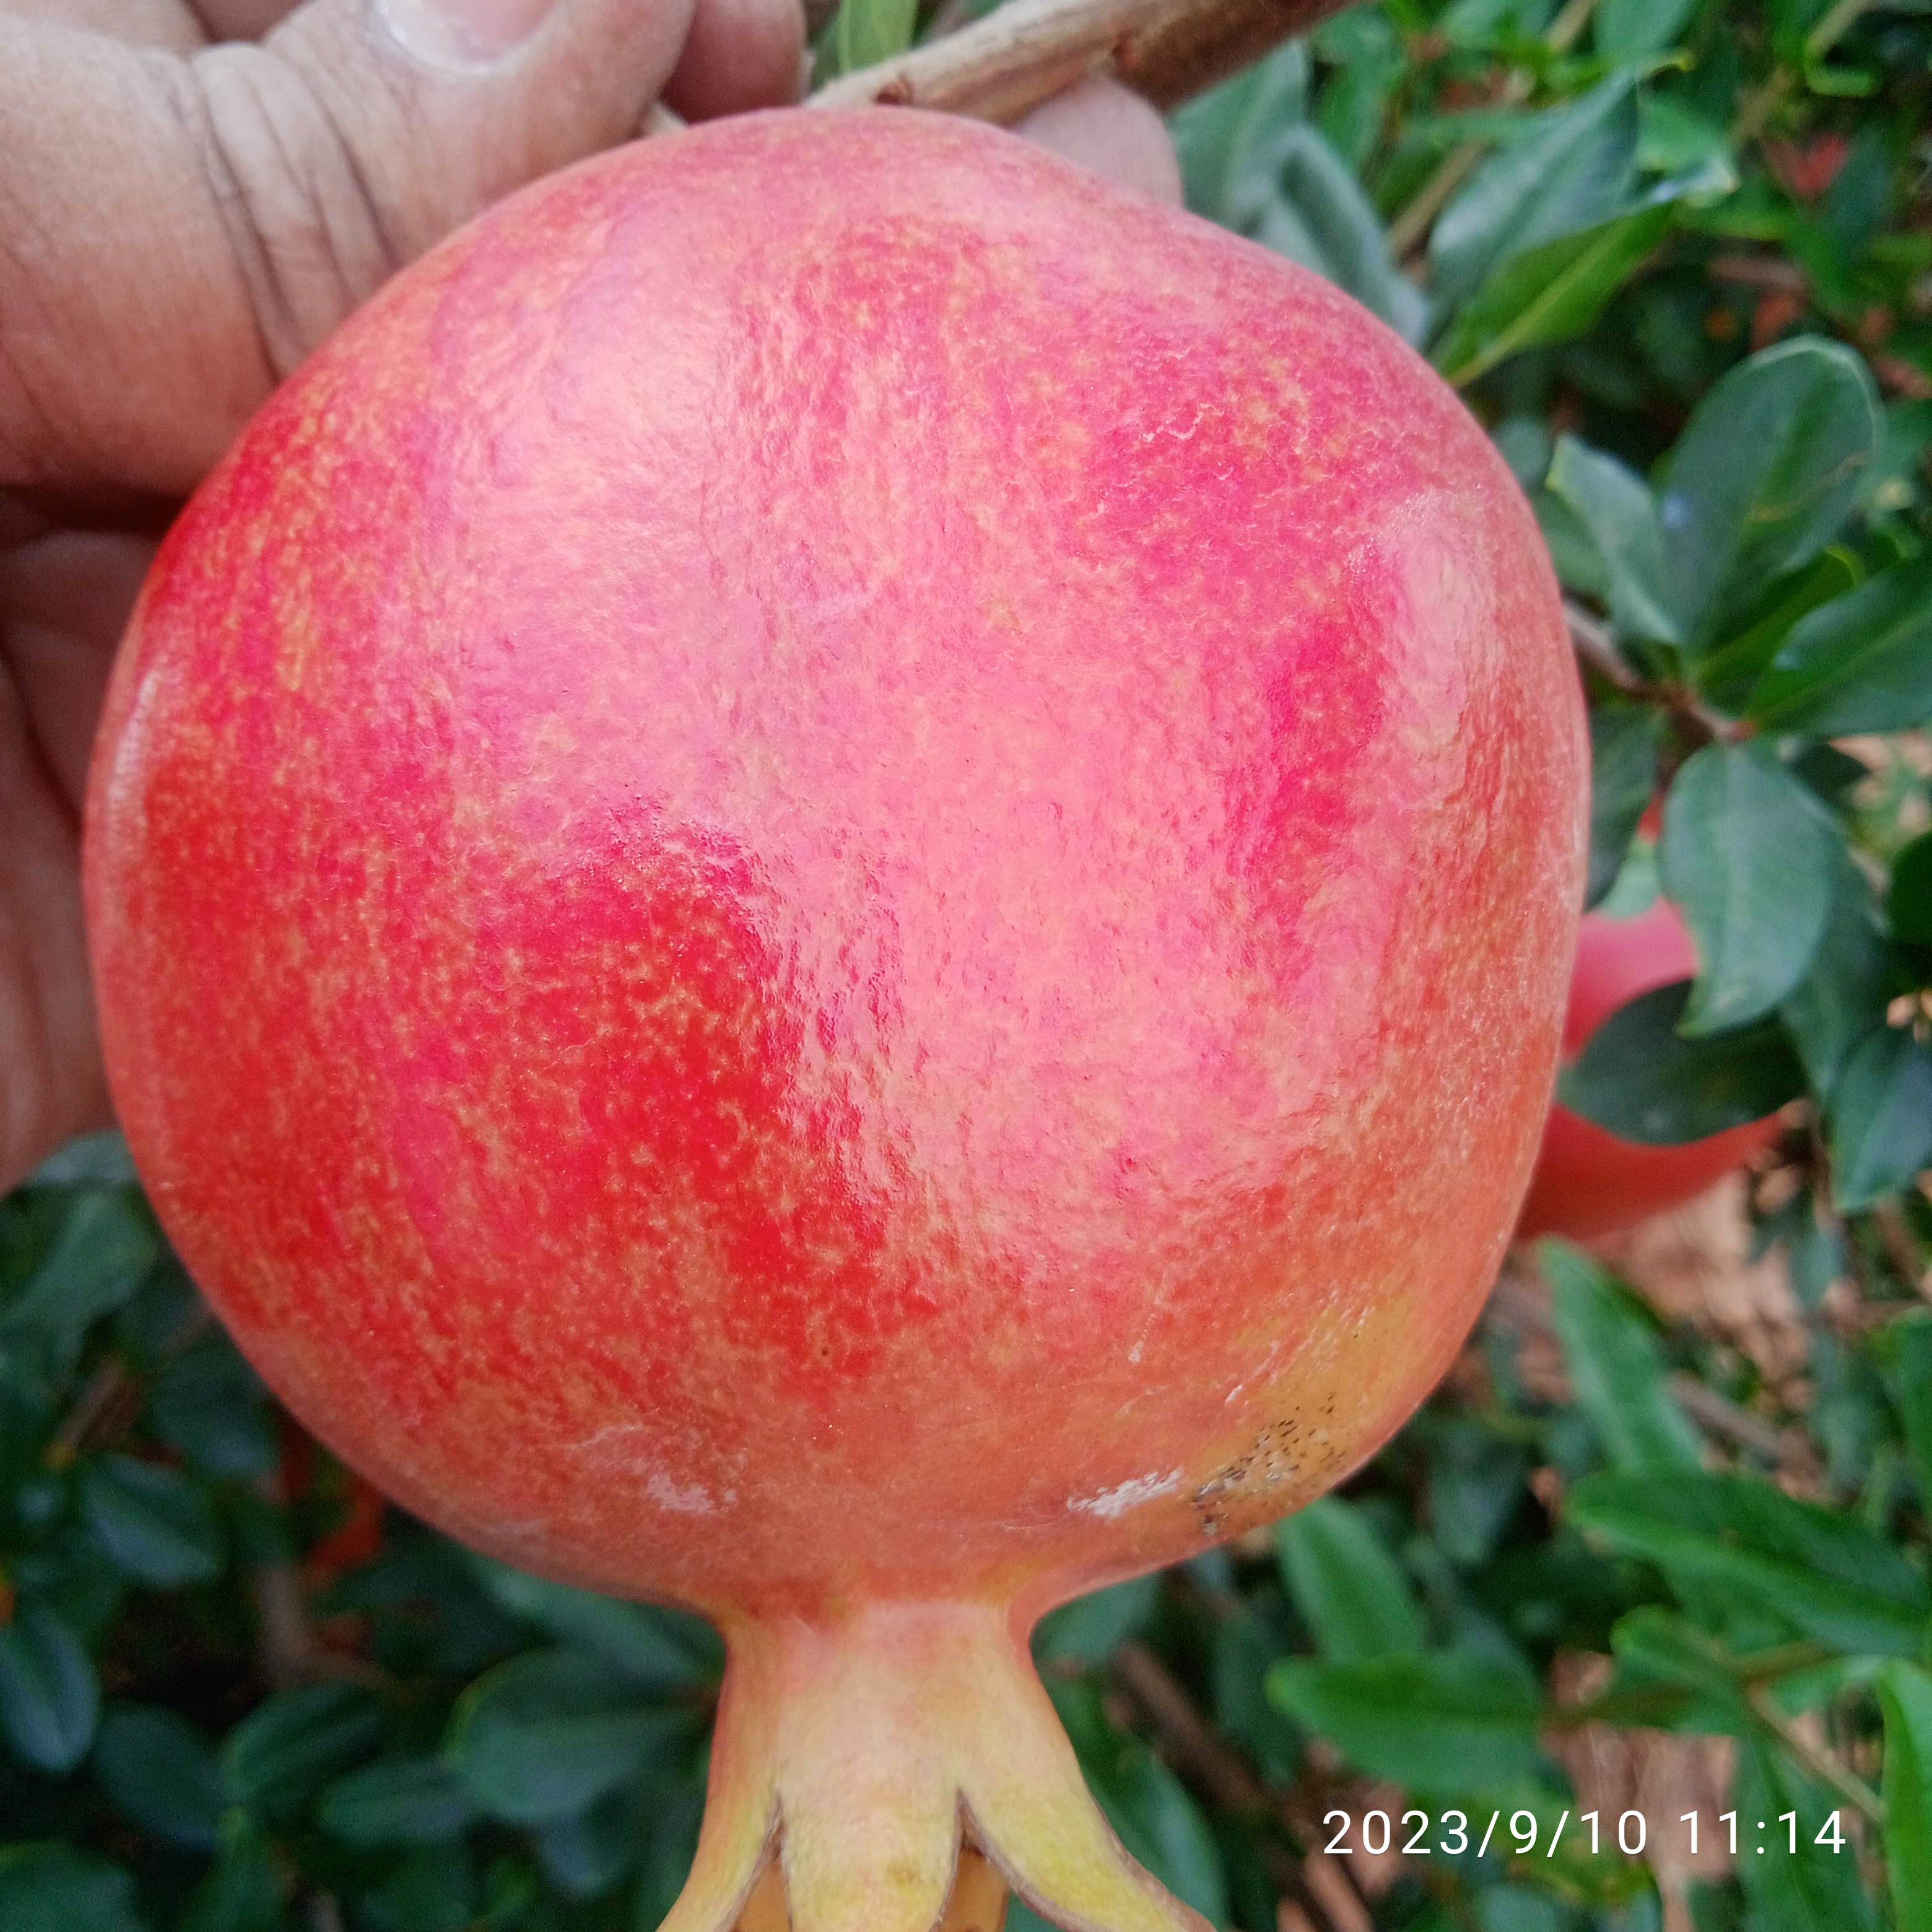
Label: Healthy